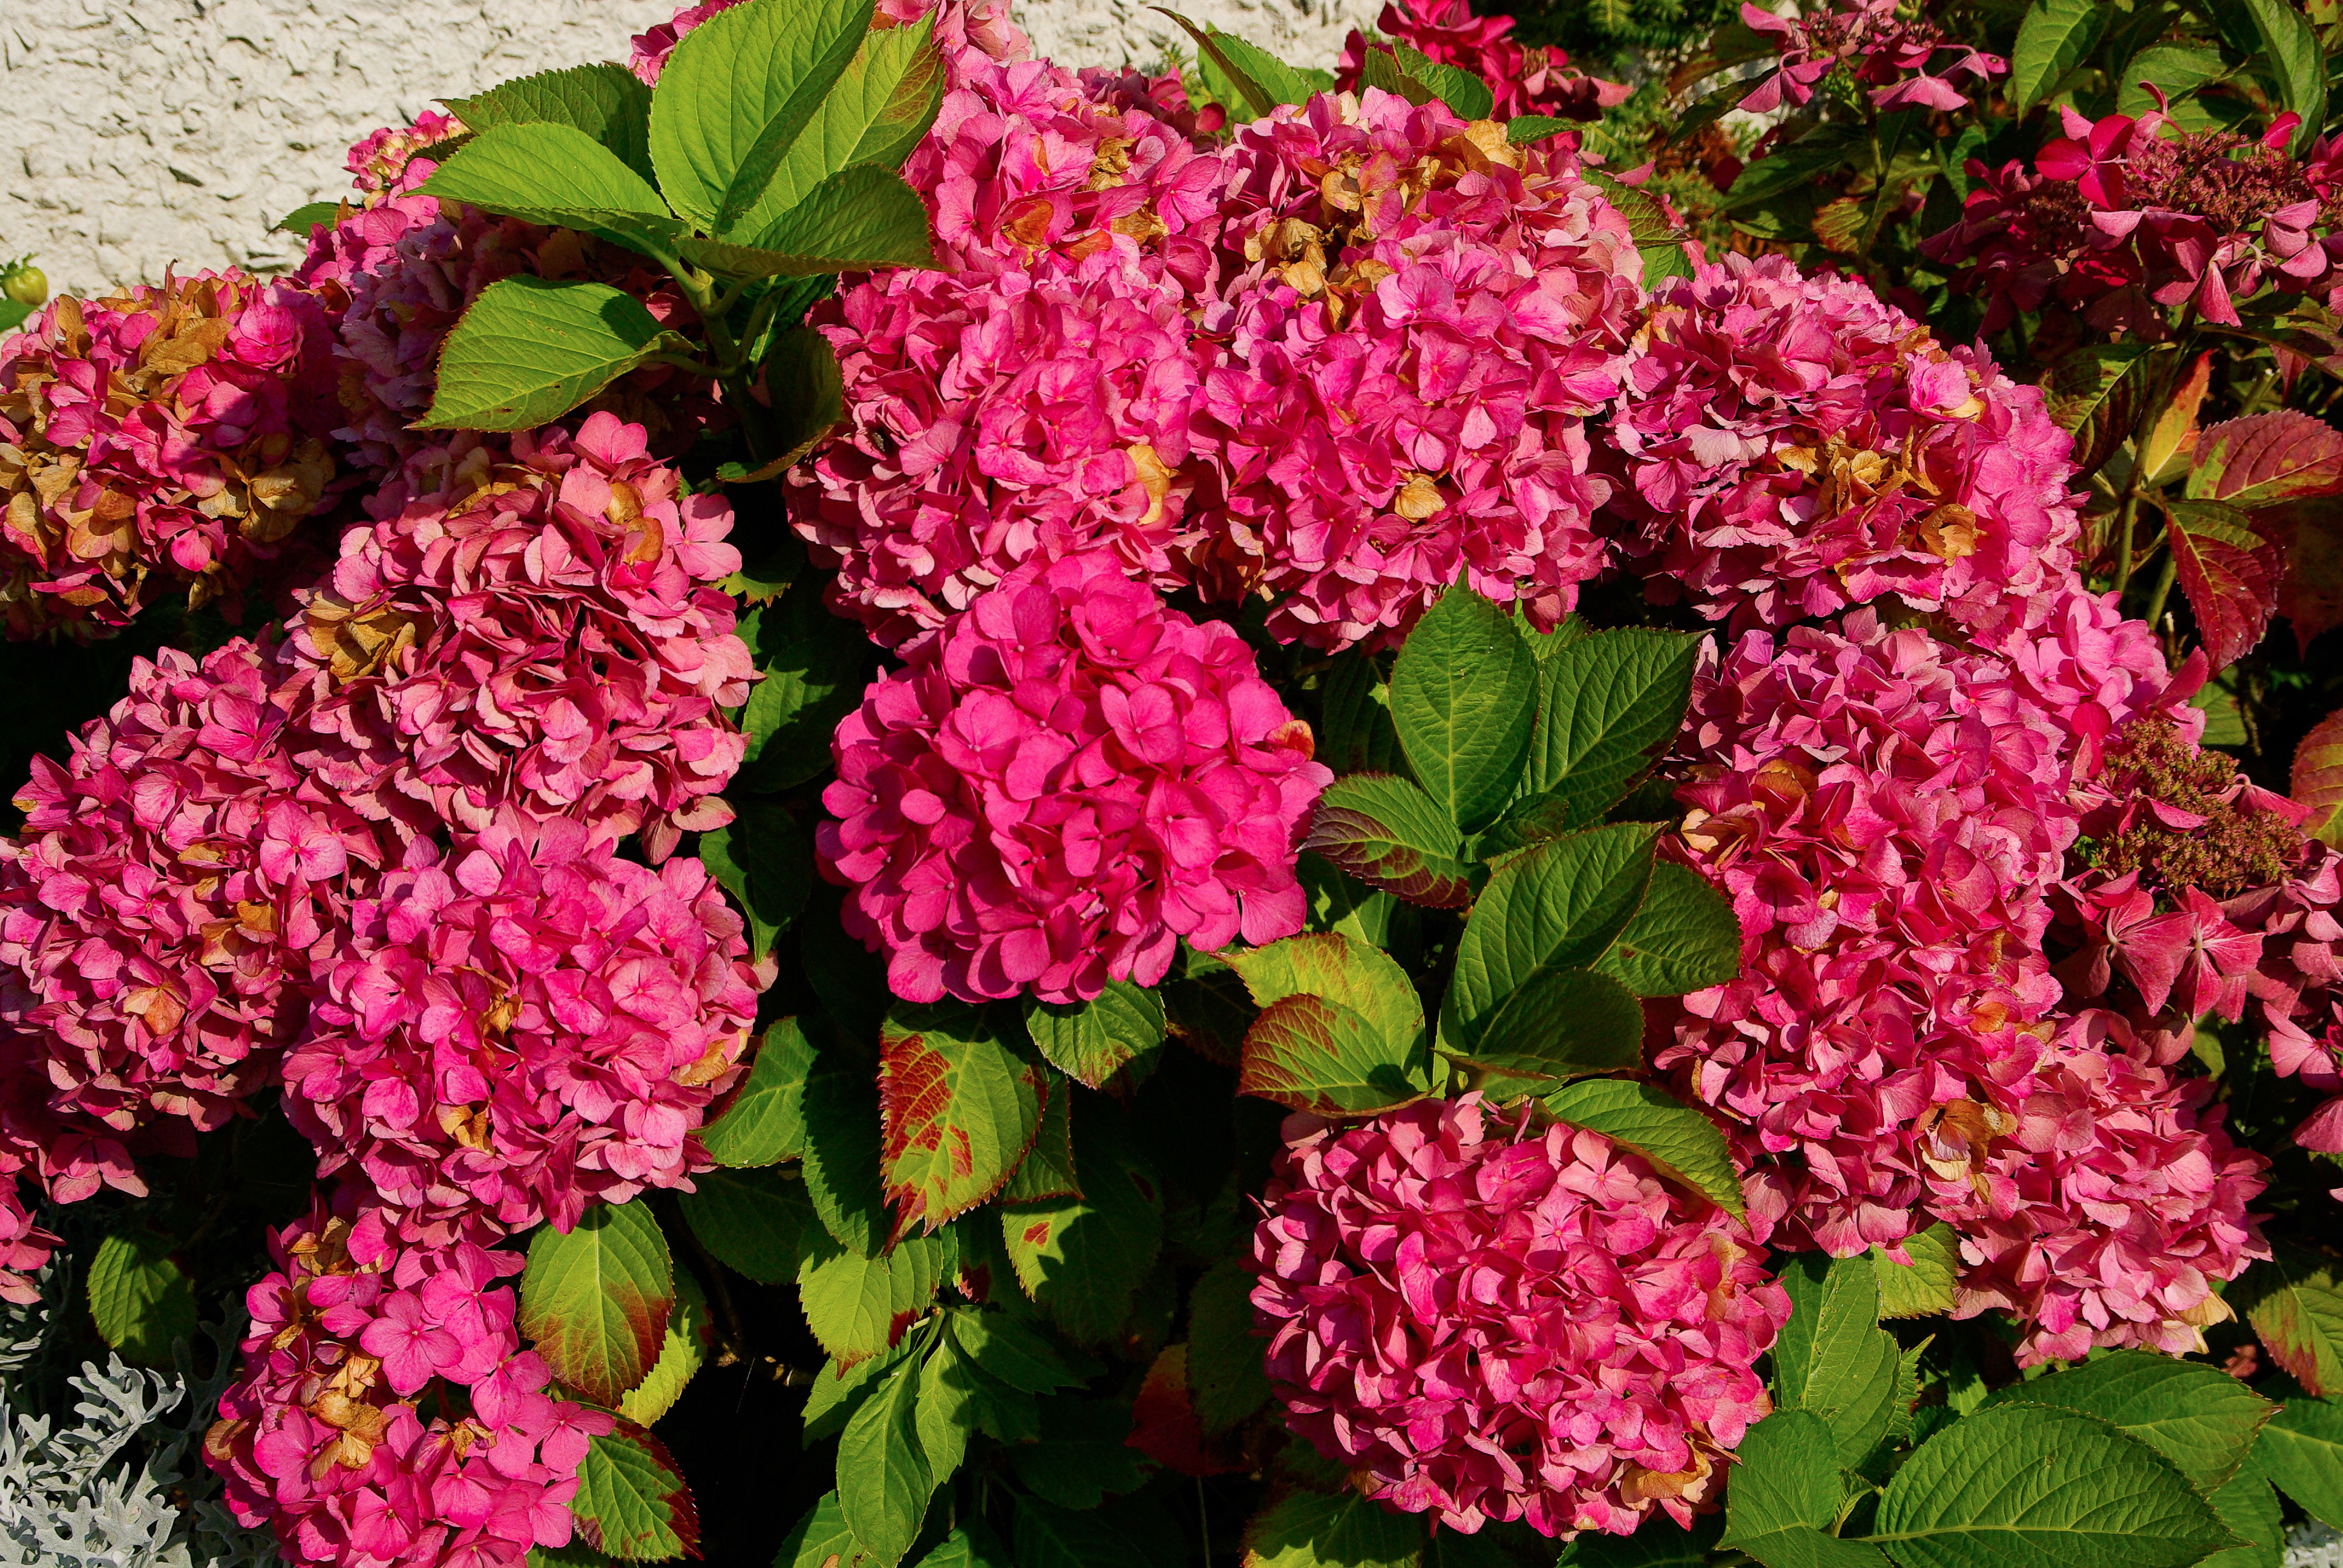
plant, flower, botany, pink, flora, hydrangea, flowers, shrub, flowering plant, hydrangeaceae, cornales, annual plant, woody plant, land plant